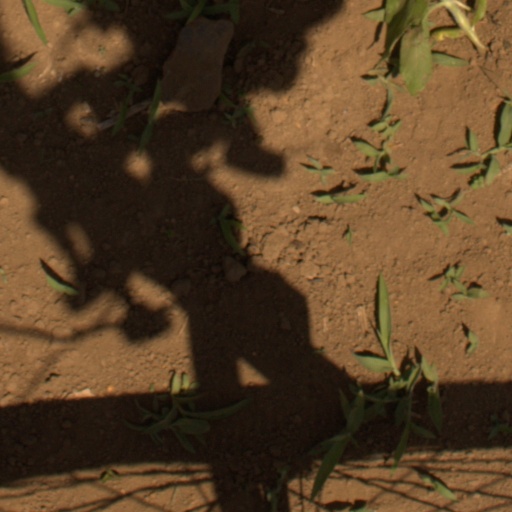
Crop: Jerusalem artichoke